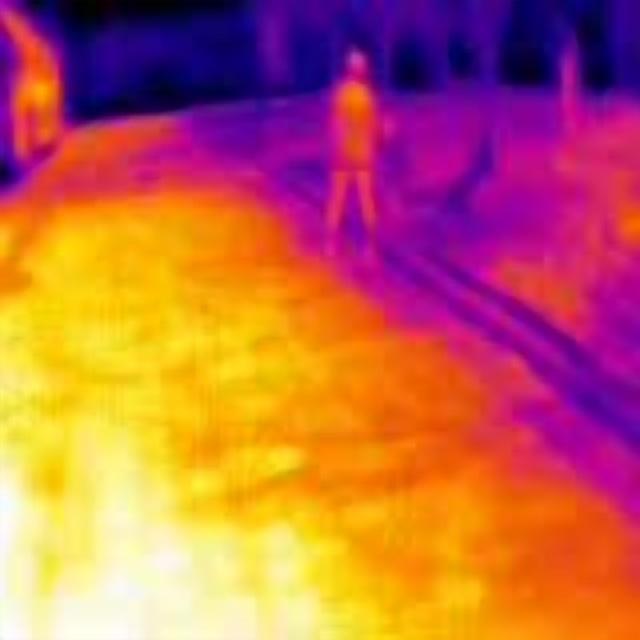
Detected objects:
label: person